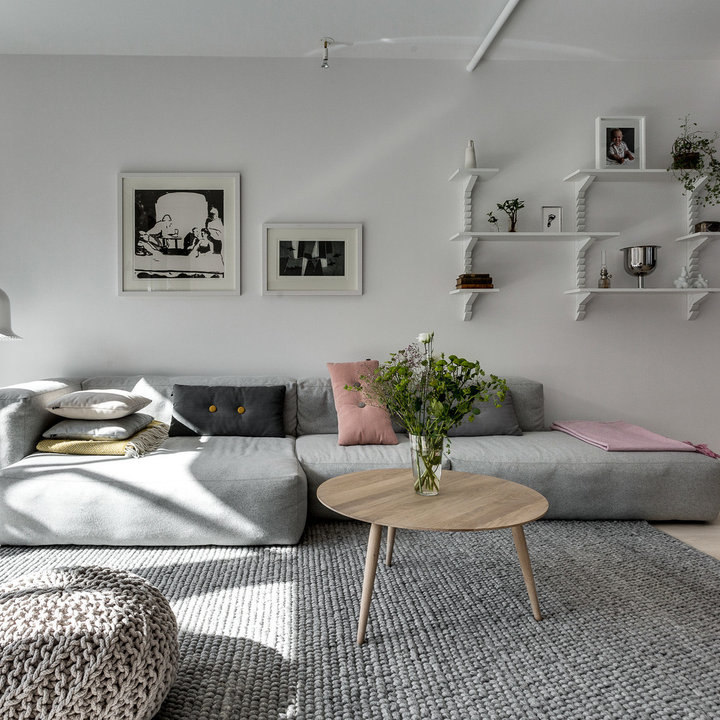
Style: Scandinavian